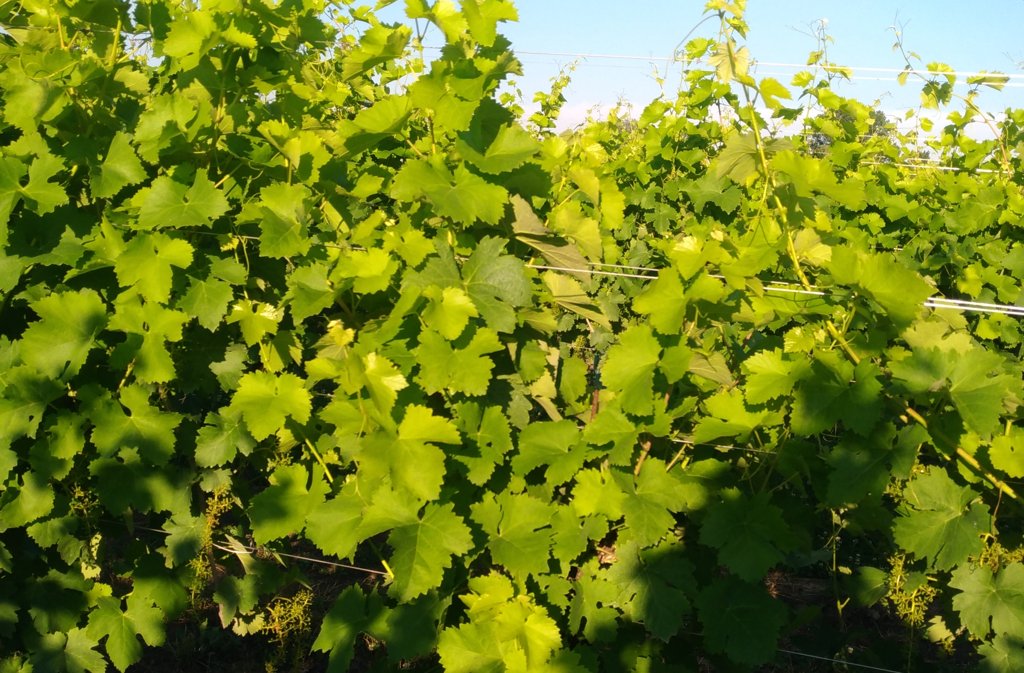
Berries visible: 112
Grape clusters: 2